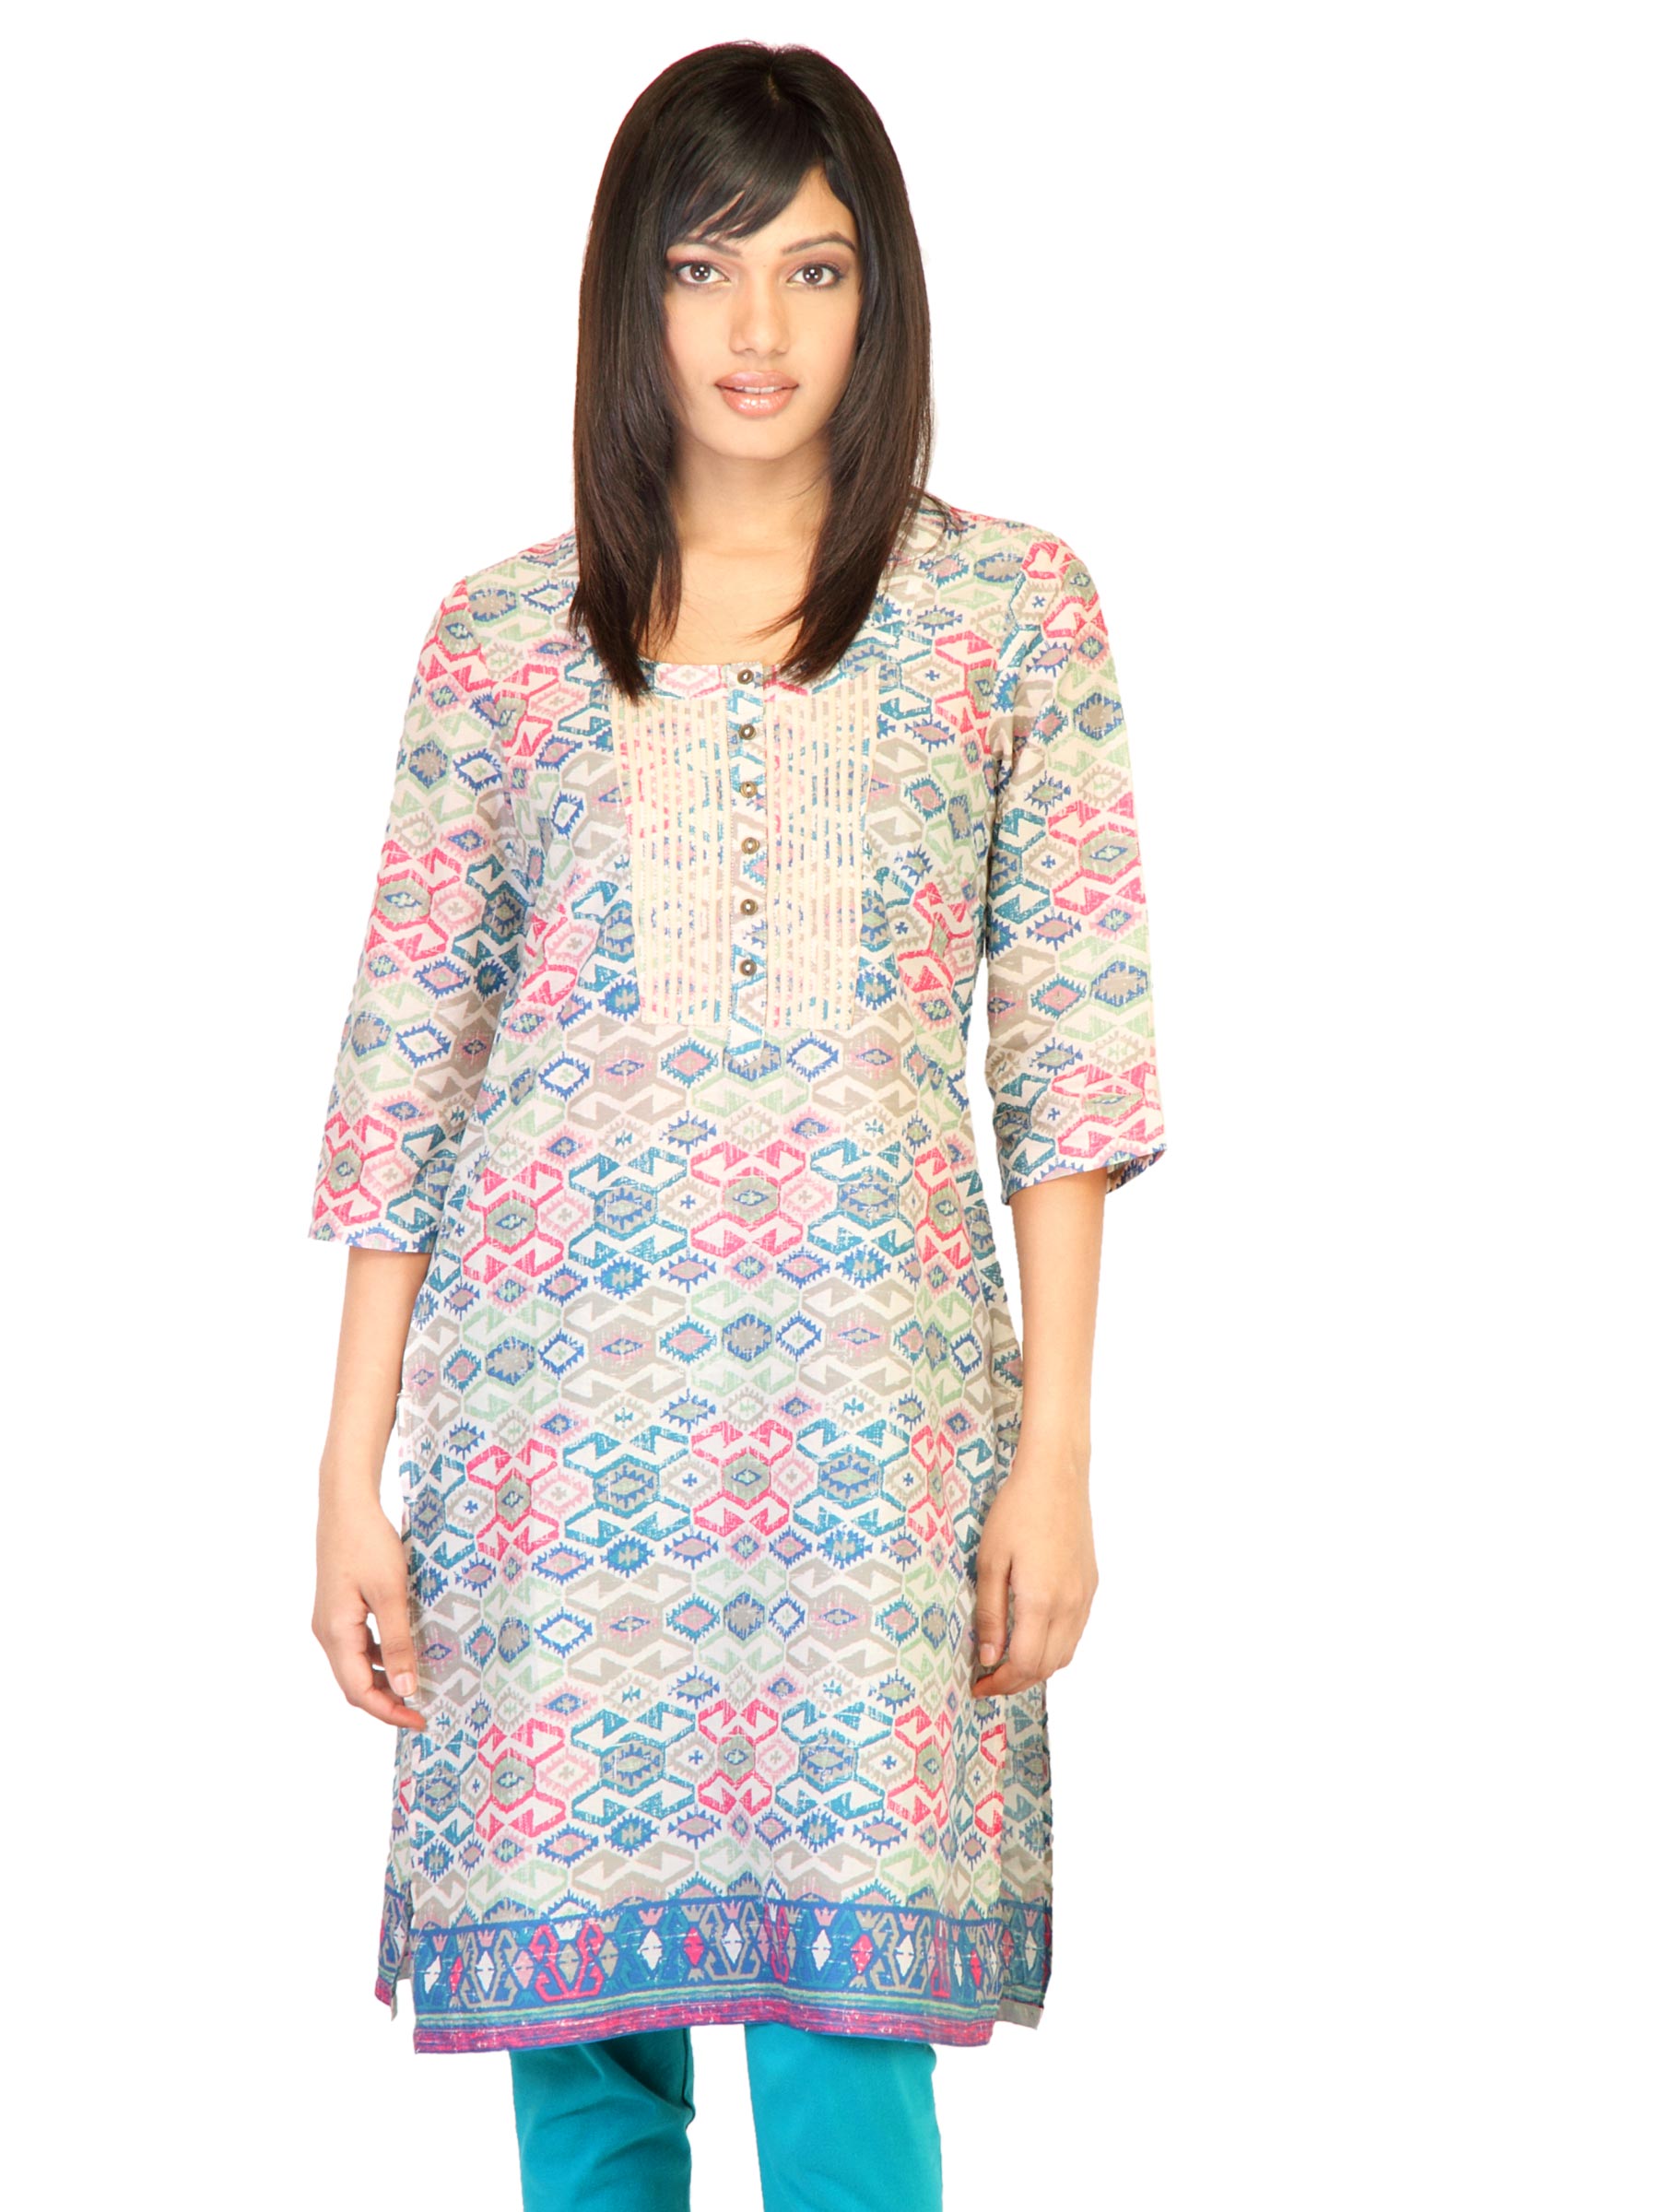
W Women Printed White Kurtas
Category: Apparel / Topwear / Kurtas
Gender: Women
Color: White
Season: Fall 2011
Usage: Ethnic